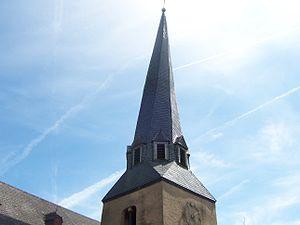
Un clocher tors ou clocher flammé est un clocher dont la flèche est spiralée, souvent couverte d'ardoise. Le clocher d'une église se compose le plus souvent d'une tour carrée en pierre sur laquelle repose une pyramide coiffée d'une flèche.